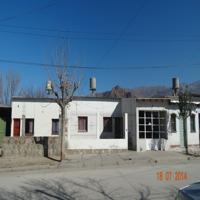
Weather: sun or clear